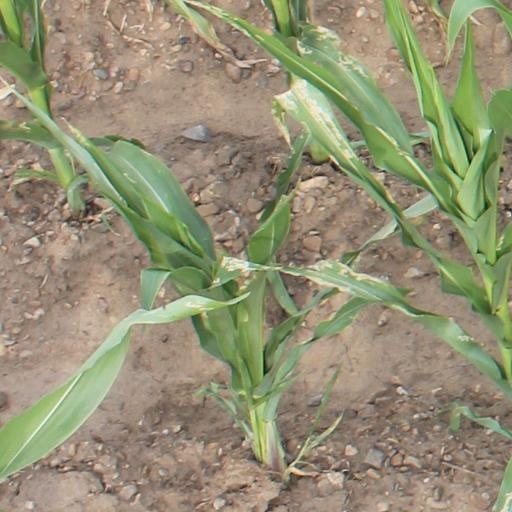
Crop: maize; corn